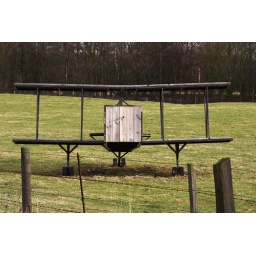
Somewhat incongruously sitting in a field near Marston Vale forest park.